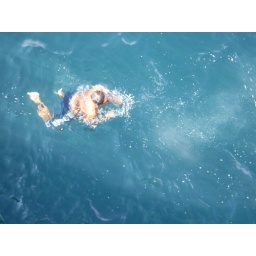
bajao ethnic group in zamboanga, philippines sea port diving coins thrown on the water by ship passengers